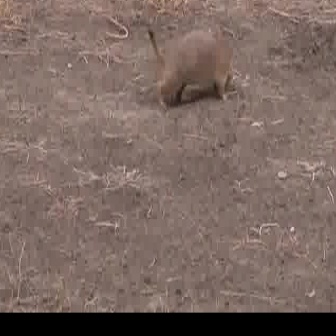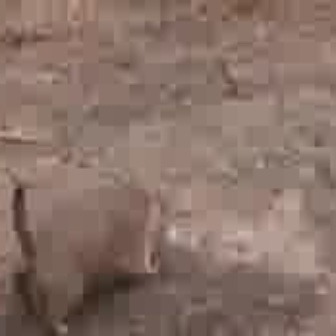
  Please identify the target specified by the bounding box [147,27,234,113] in the first image and locate it in the second image. Return the coordinates in [x_min,y_min,x_max,y_max] format.
Answer: [4,172,165,333]